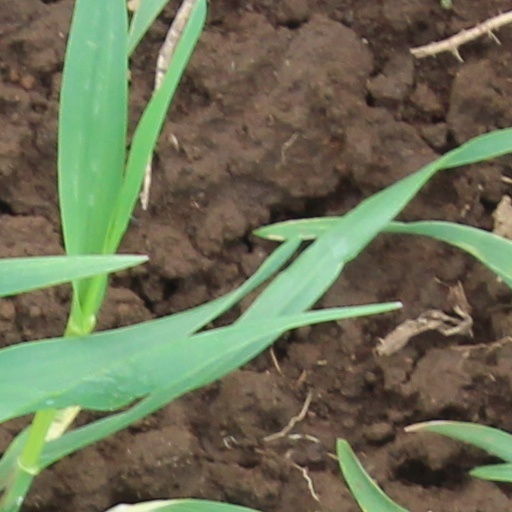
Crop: wheat